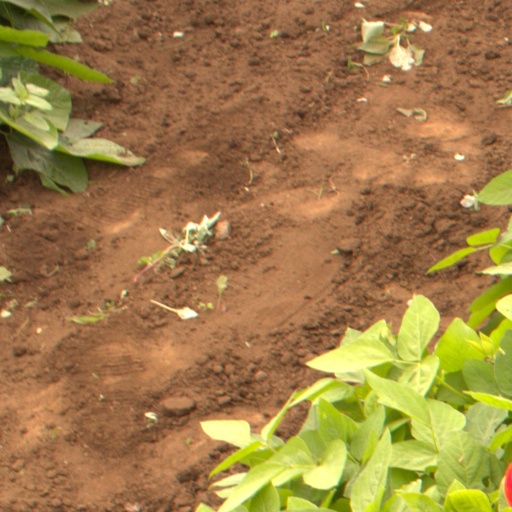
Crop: soybean